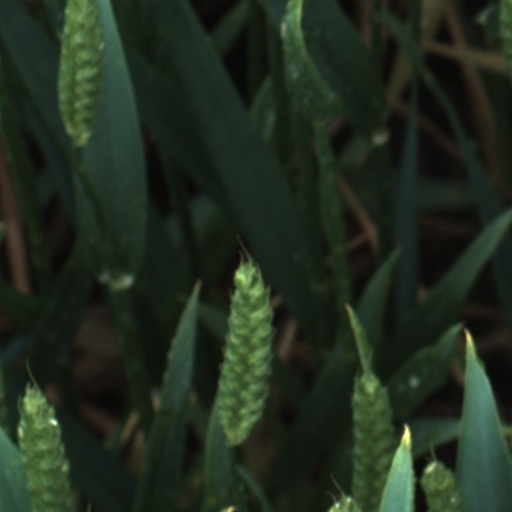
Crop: wheat